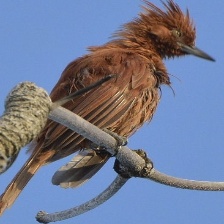
Species: CAATINGA CACHOLOTE
Scientific name: PSEUDOSEISURA CRISTAT